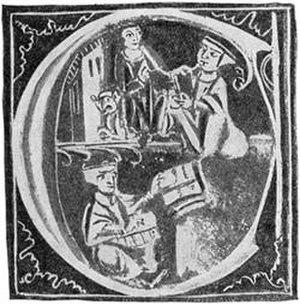
Le premier Faraj connu, fut aussi nommé Ferragu ou Faraj ben Sali. Vivant au XIIIᵉ siècle, Moshé Faraj fut le médecin personnel et le traducteur officiel du roi de Sicile, Charles Ier d’Anjou. C’est pour ce monarque qu’il traduisit de l’arabe en latin plusieurs traités de médecine, dont le Liber continens, Al Hawi, en arabe, une encyclopédie médicale écrite par le célèbre Al Razi. Cette traduction donna tant de satisfaction à Charles Ier qu’il fit figurer le portait de Moshé Faraj à côté du sien sur le manuscrit original enluminé par le père Giovanni, de Monte Cassino, le plus célèbre enlumineur de l’époque. Il a été engagé par Charles Ier de Sicile en tant que traducteur d'ouvrages médicaux de l'arabe en latin. À ce titre, il a rendu un grand service à la médecine en faisant en 1279 une traduction latine de l'encyclopédie médicale d'al-Razi, Al-Hawi.